Yangon International Airport

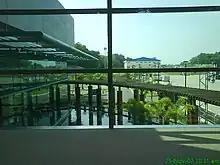
The courtyard (Terminal 2), seen from the airport departure lounge

Terminal 3, which is used for domestic flights, opened on 5 December 2016, replacing the old domestic terminal, which was demolished in August 2014.